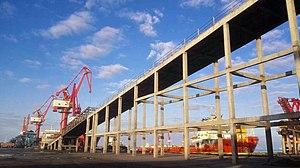
Dongfang est une ville-district de la province chinoise insulaire de Hainan. Elle est administrée directement par la province.